Manchester Castle

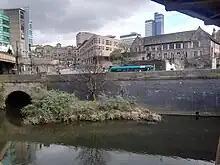
Photo of Chethams from the other side of the River Irwell

Manchester Castle was first referred to in 1184; in 1215 it was recorded as belonging to the Greslé family, who were barons of Manchester. This is the last historic reference to the castle. Before the manor house was built, Manchester Castle may have taken the form of a ringwork constructed from timber and with a wooden palisade. This earlier castle has been described as "of no political or military importance". Three rings of ditches have been discovered surrounding the likely site of the castle, however these may be part of a Saxon burh or Norman castle.